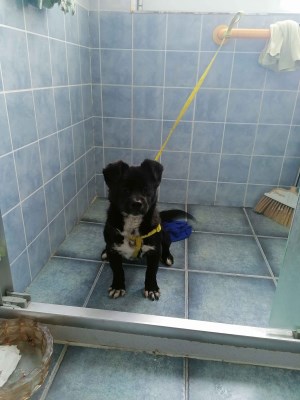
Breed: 3336-n000121-chinese_rural_dog